Food photography

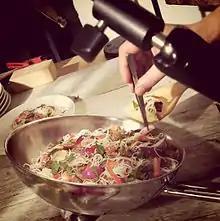
A dish being styled for photography

The role of the food stylist is to make the food look attractive in the finished photograph. The time and effort a stylist takes to carefully and artfully arrange the food is due to differences between the way the stylist presents it and the way a home cook or chef may. Visual know-how is also a requirement, as is the knowledge of how to translate the perception of taste, aroma and appeal that one gets from an actual dish to a two-dimensional photograph.